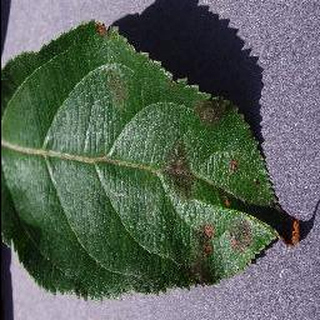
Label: apple_apple_scab